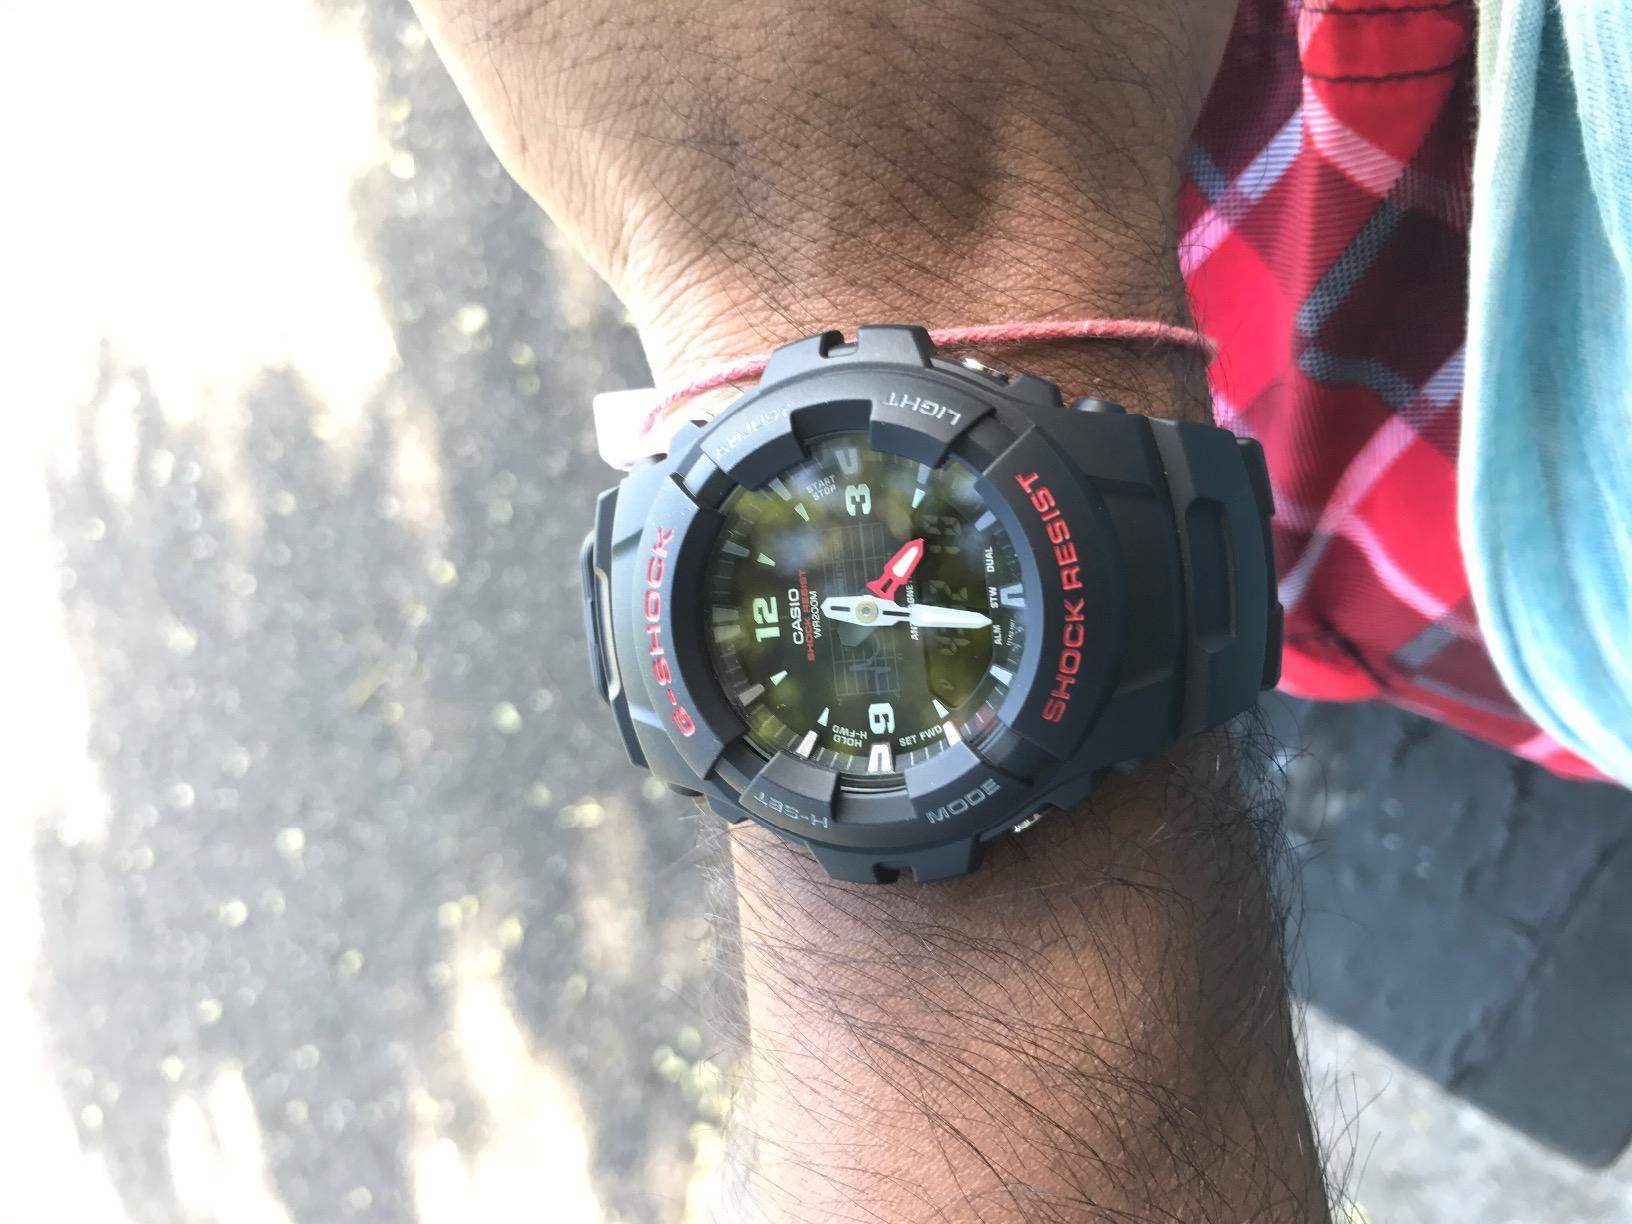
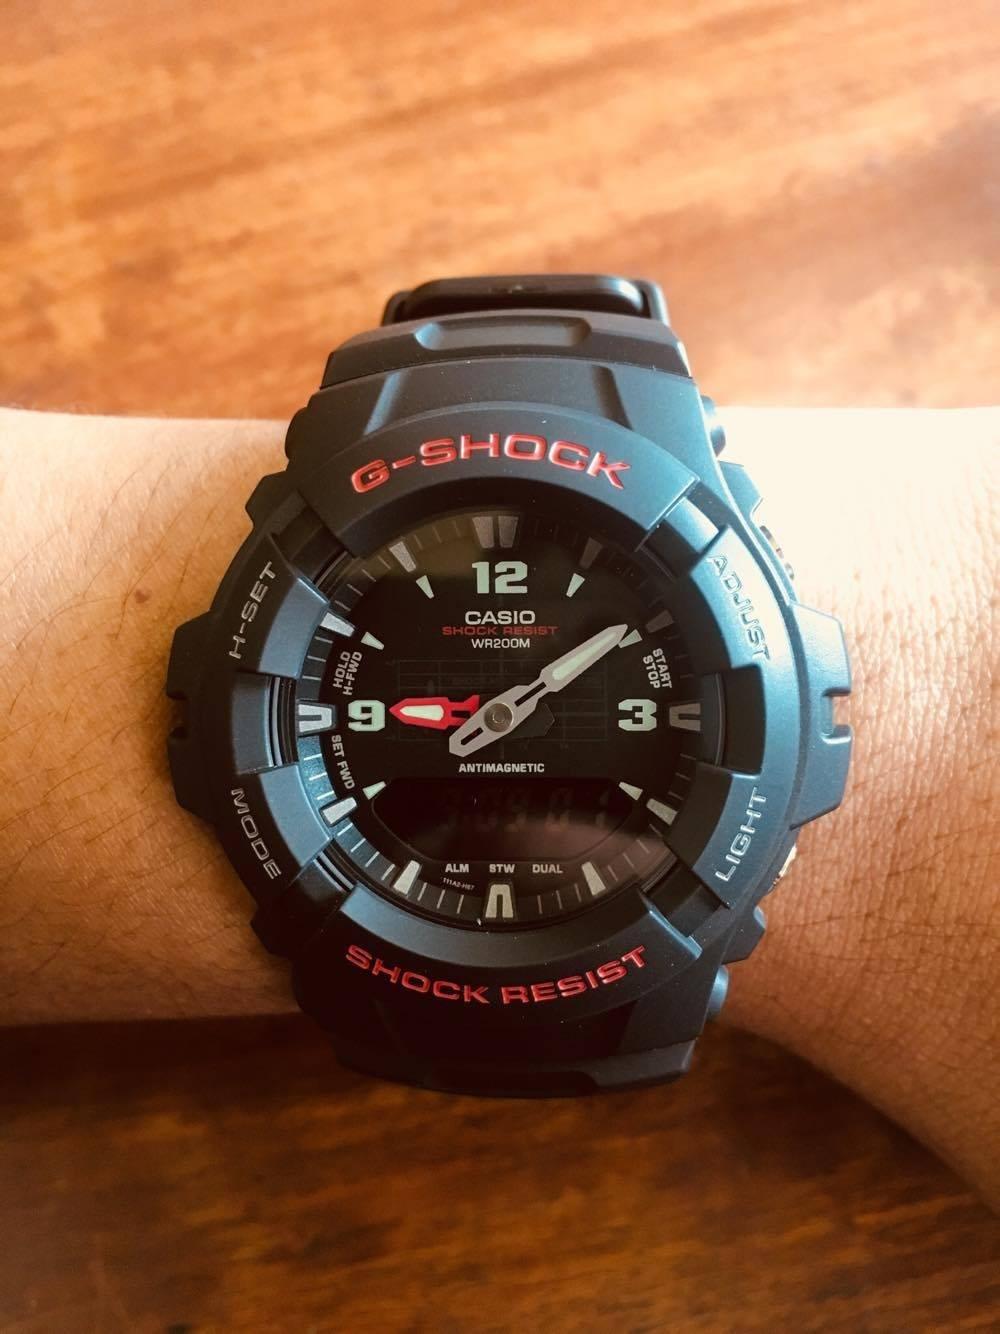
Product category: accessories_watch
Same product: yes